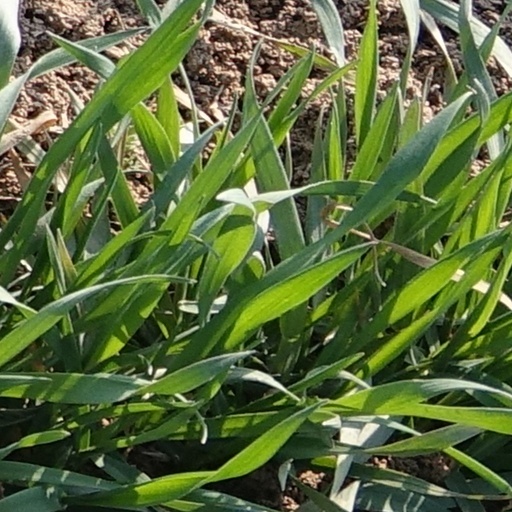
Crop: wheat